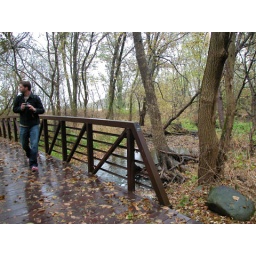
Brandon on the bridge by the Farnsworth house